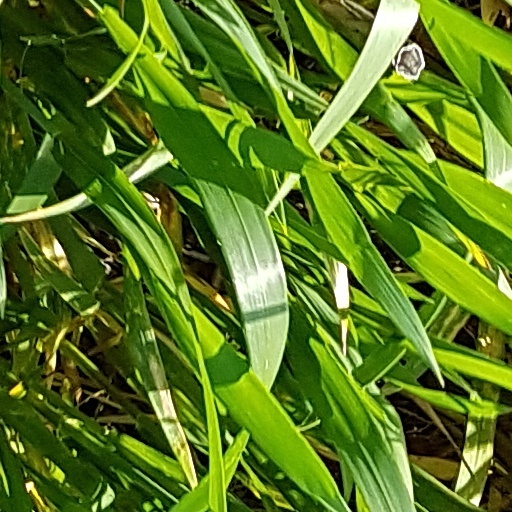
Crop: wheat